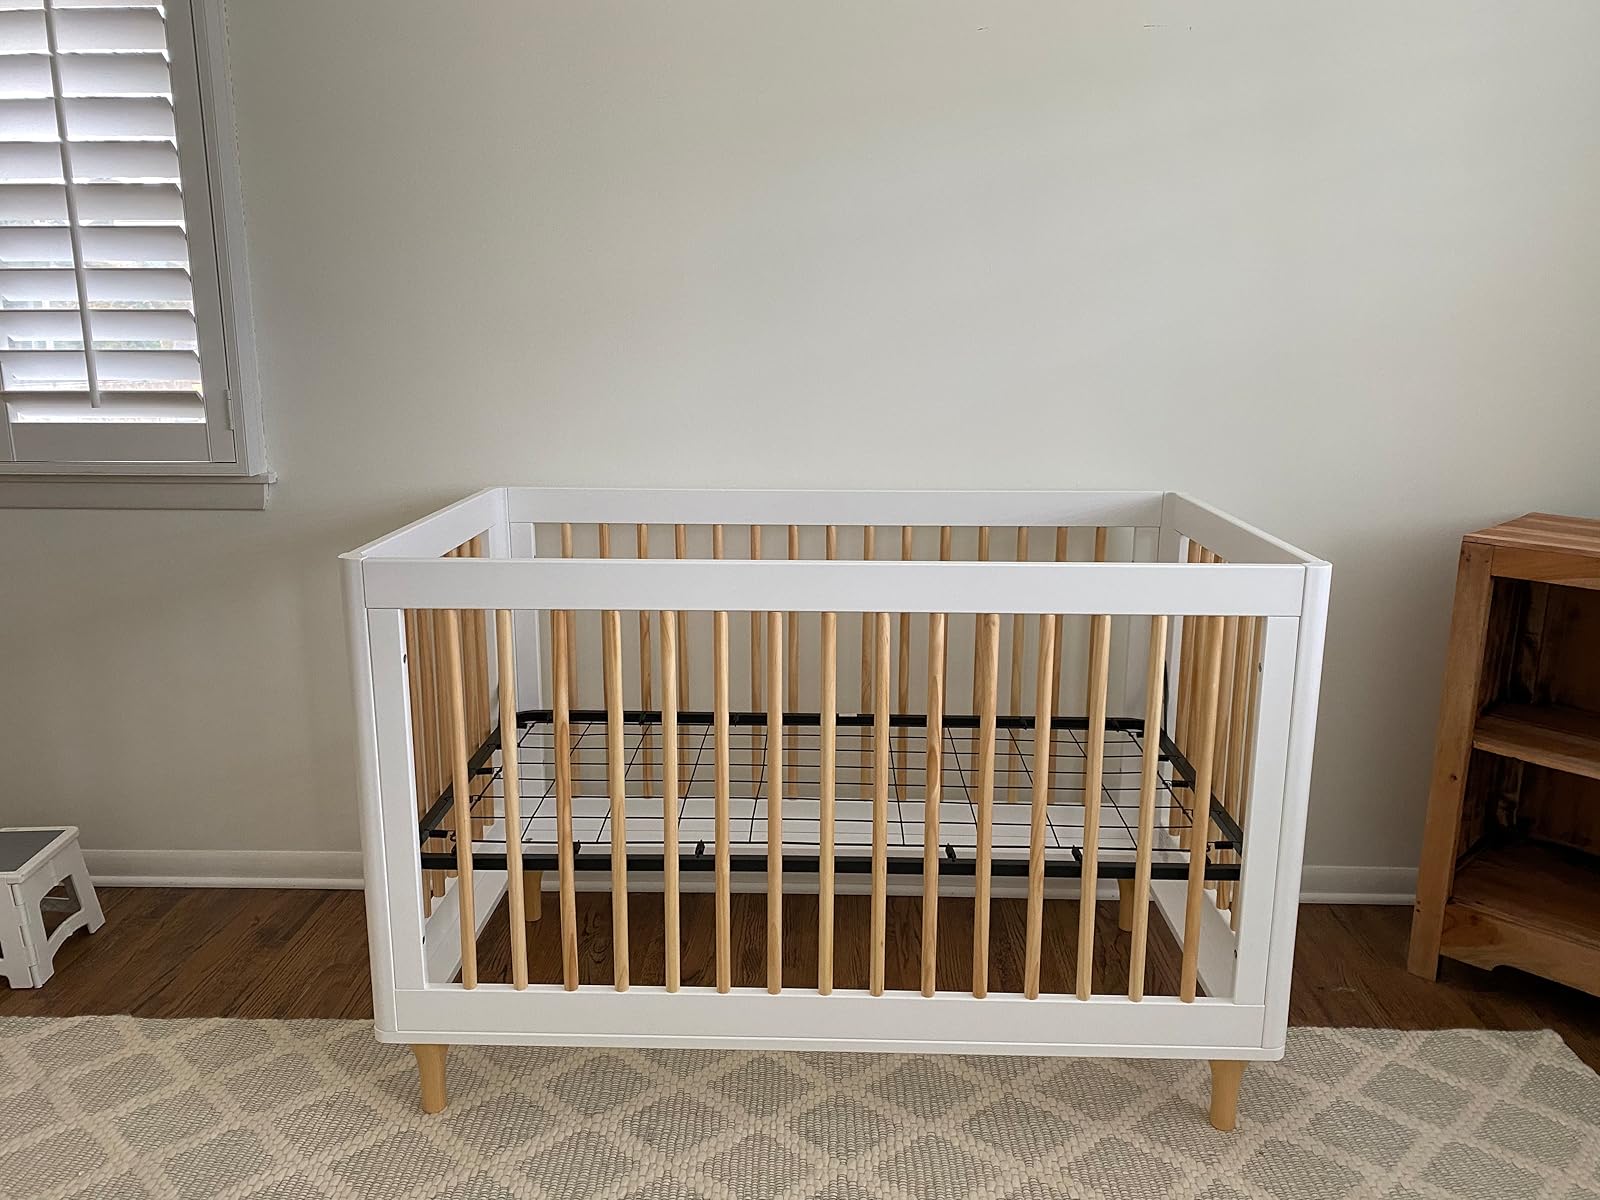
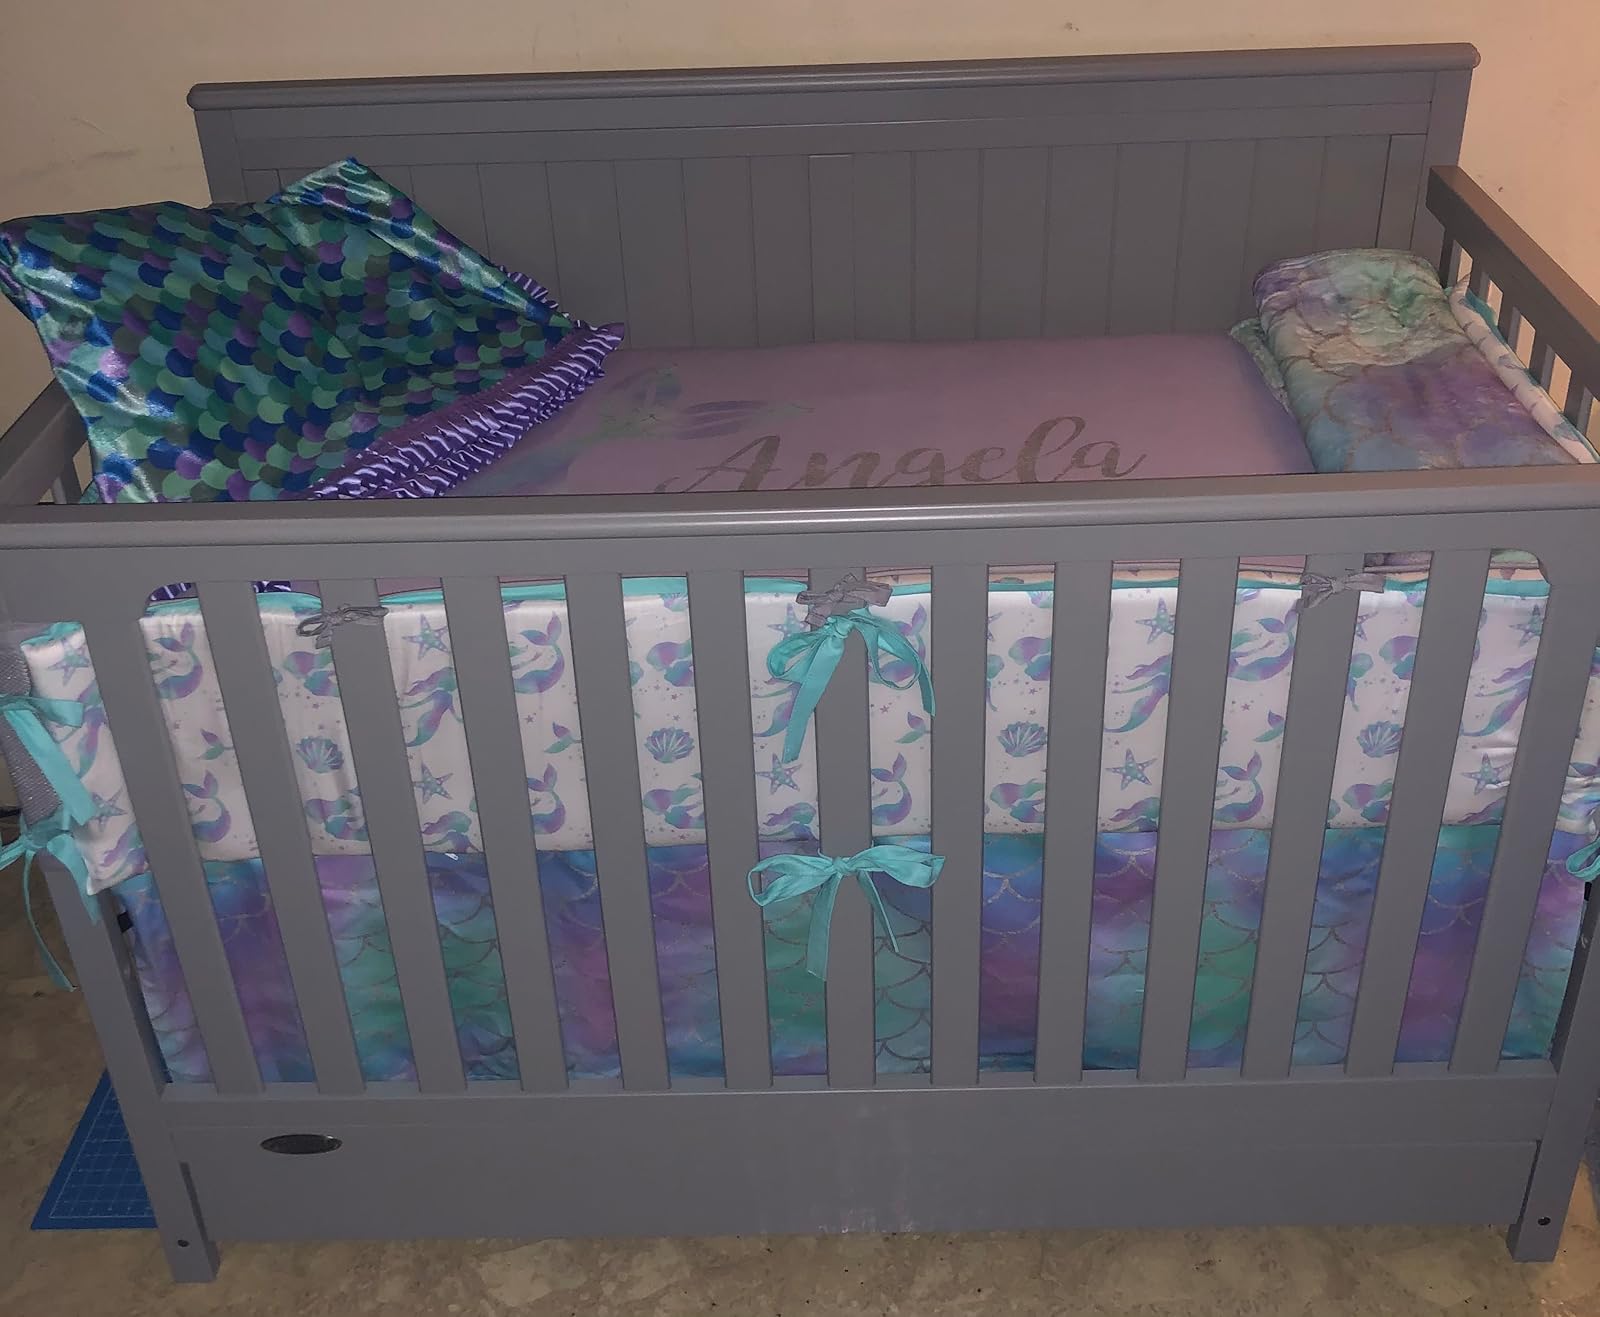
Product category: products_crib
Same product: no